Sebastian Giovinco

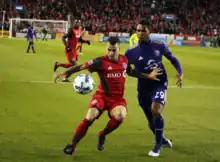
Sebastian Giovinco holds off Tommy Redding

Giovinco started off his second season with an 82nd-minute penalty in a 2–0 away win over Supporters' Shield holders New York Red Bulls, on 6 March; he later also set up Marky Delgado's goal in added time. On 16 April, he scored the then-fastest goal in Toronto FC history at 57 seconds in a 1–0 away win over D.C. United, surpassing the previous record holder Reggie Lambe's by one minute and 50 seconds set in 2012. A week later, he scored both goals in a 2–0 win away to the Montreal Impact in the 401 Derby; with these goals, he equalled De Rosario as the club's all-time top scorer in the MLS with 28 goals in 40 appearances. Giovinco was named to the Team of the Week for his performances. On 7 May, Toronto's home opener, he set up rookie Tsubasa Endoh for his first ever MLS goal in a 1–0 win over FC Dallas, at the newly renovated BMO Field. On 14 May, Giovinco overtook De Rosario as the club's outright all-time top scorer in the MLS, scoring two goals and setting up another in a 4–3 home defeat to Canadian rivals Vancouver. On 29 June, Giovinco helped Toronto FC win the Canadian Championship over Vancouver 2–2 on aggregate, winning on away goals, as he scored the only goal in the first leg on 21 June. On 14 July, he won the 2016 Best MLS Player ESPY Award. In July 2016, Giovinco was included in the roster for the 2016 MLS All-Star Game.